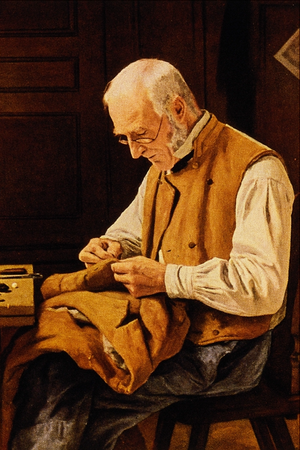
Skrædder
Landsbyskrædderen af Albert Anker.
En skrædder er en håndværker som syr, tilpasser eller ændrer tøj.